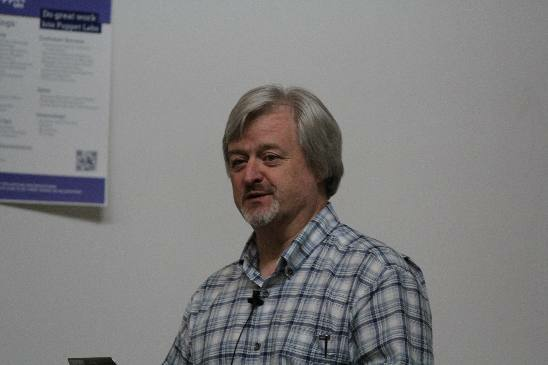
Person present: Yes